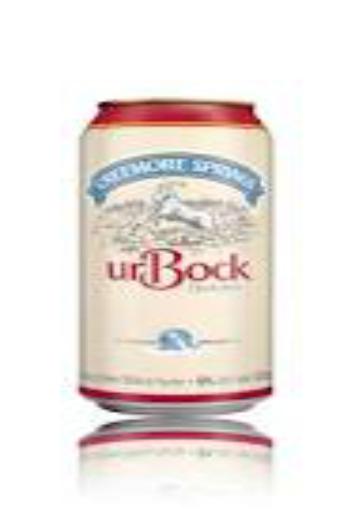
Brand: Creemore
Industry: Food